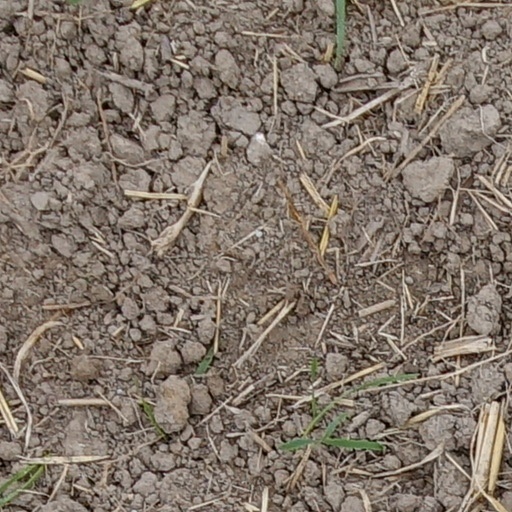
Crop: wheat